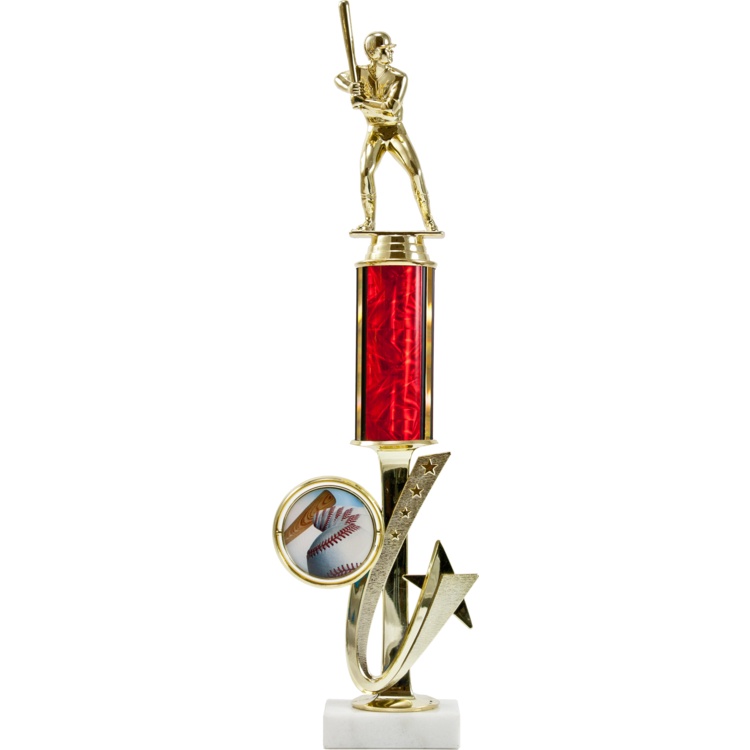
Exclusive Shooting Star Spinner Riser Round Column Trophy
NEW & "Exclusive" Shooting Star Spinner Riser Round Column Trophy. The activity insert actually spins! The unique top to bottom spinning motion is only available here! The spinning activity insert is complimented by the flowing contemporary Star design. WOW - your kids will not be able to put this unique award down! Choose from a multitude of stock activity insert designs or "Customize IT" with your organization's logo - or do both!!! Includes solid marble base, personalization plate and your choice of matching action figurine. Available in a multitude of stock column color options. Please specify activity insert, figure and column choices when ordering.
Brand: PDU/CAT
Category: Arts & Entertainment > Party & Celebration > Trophies & Awards > Trophies